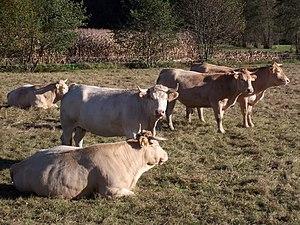
Troupeau de blondes d'Aquitaine
Paréac est une commune française située dans le département des Hautes-Pyrénées, en région Occitanie.